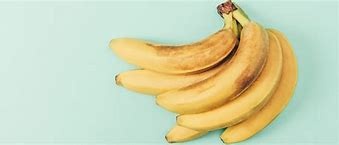
Label: banana